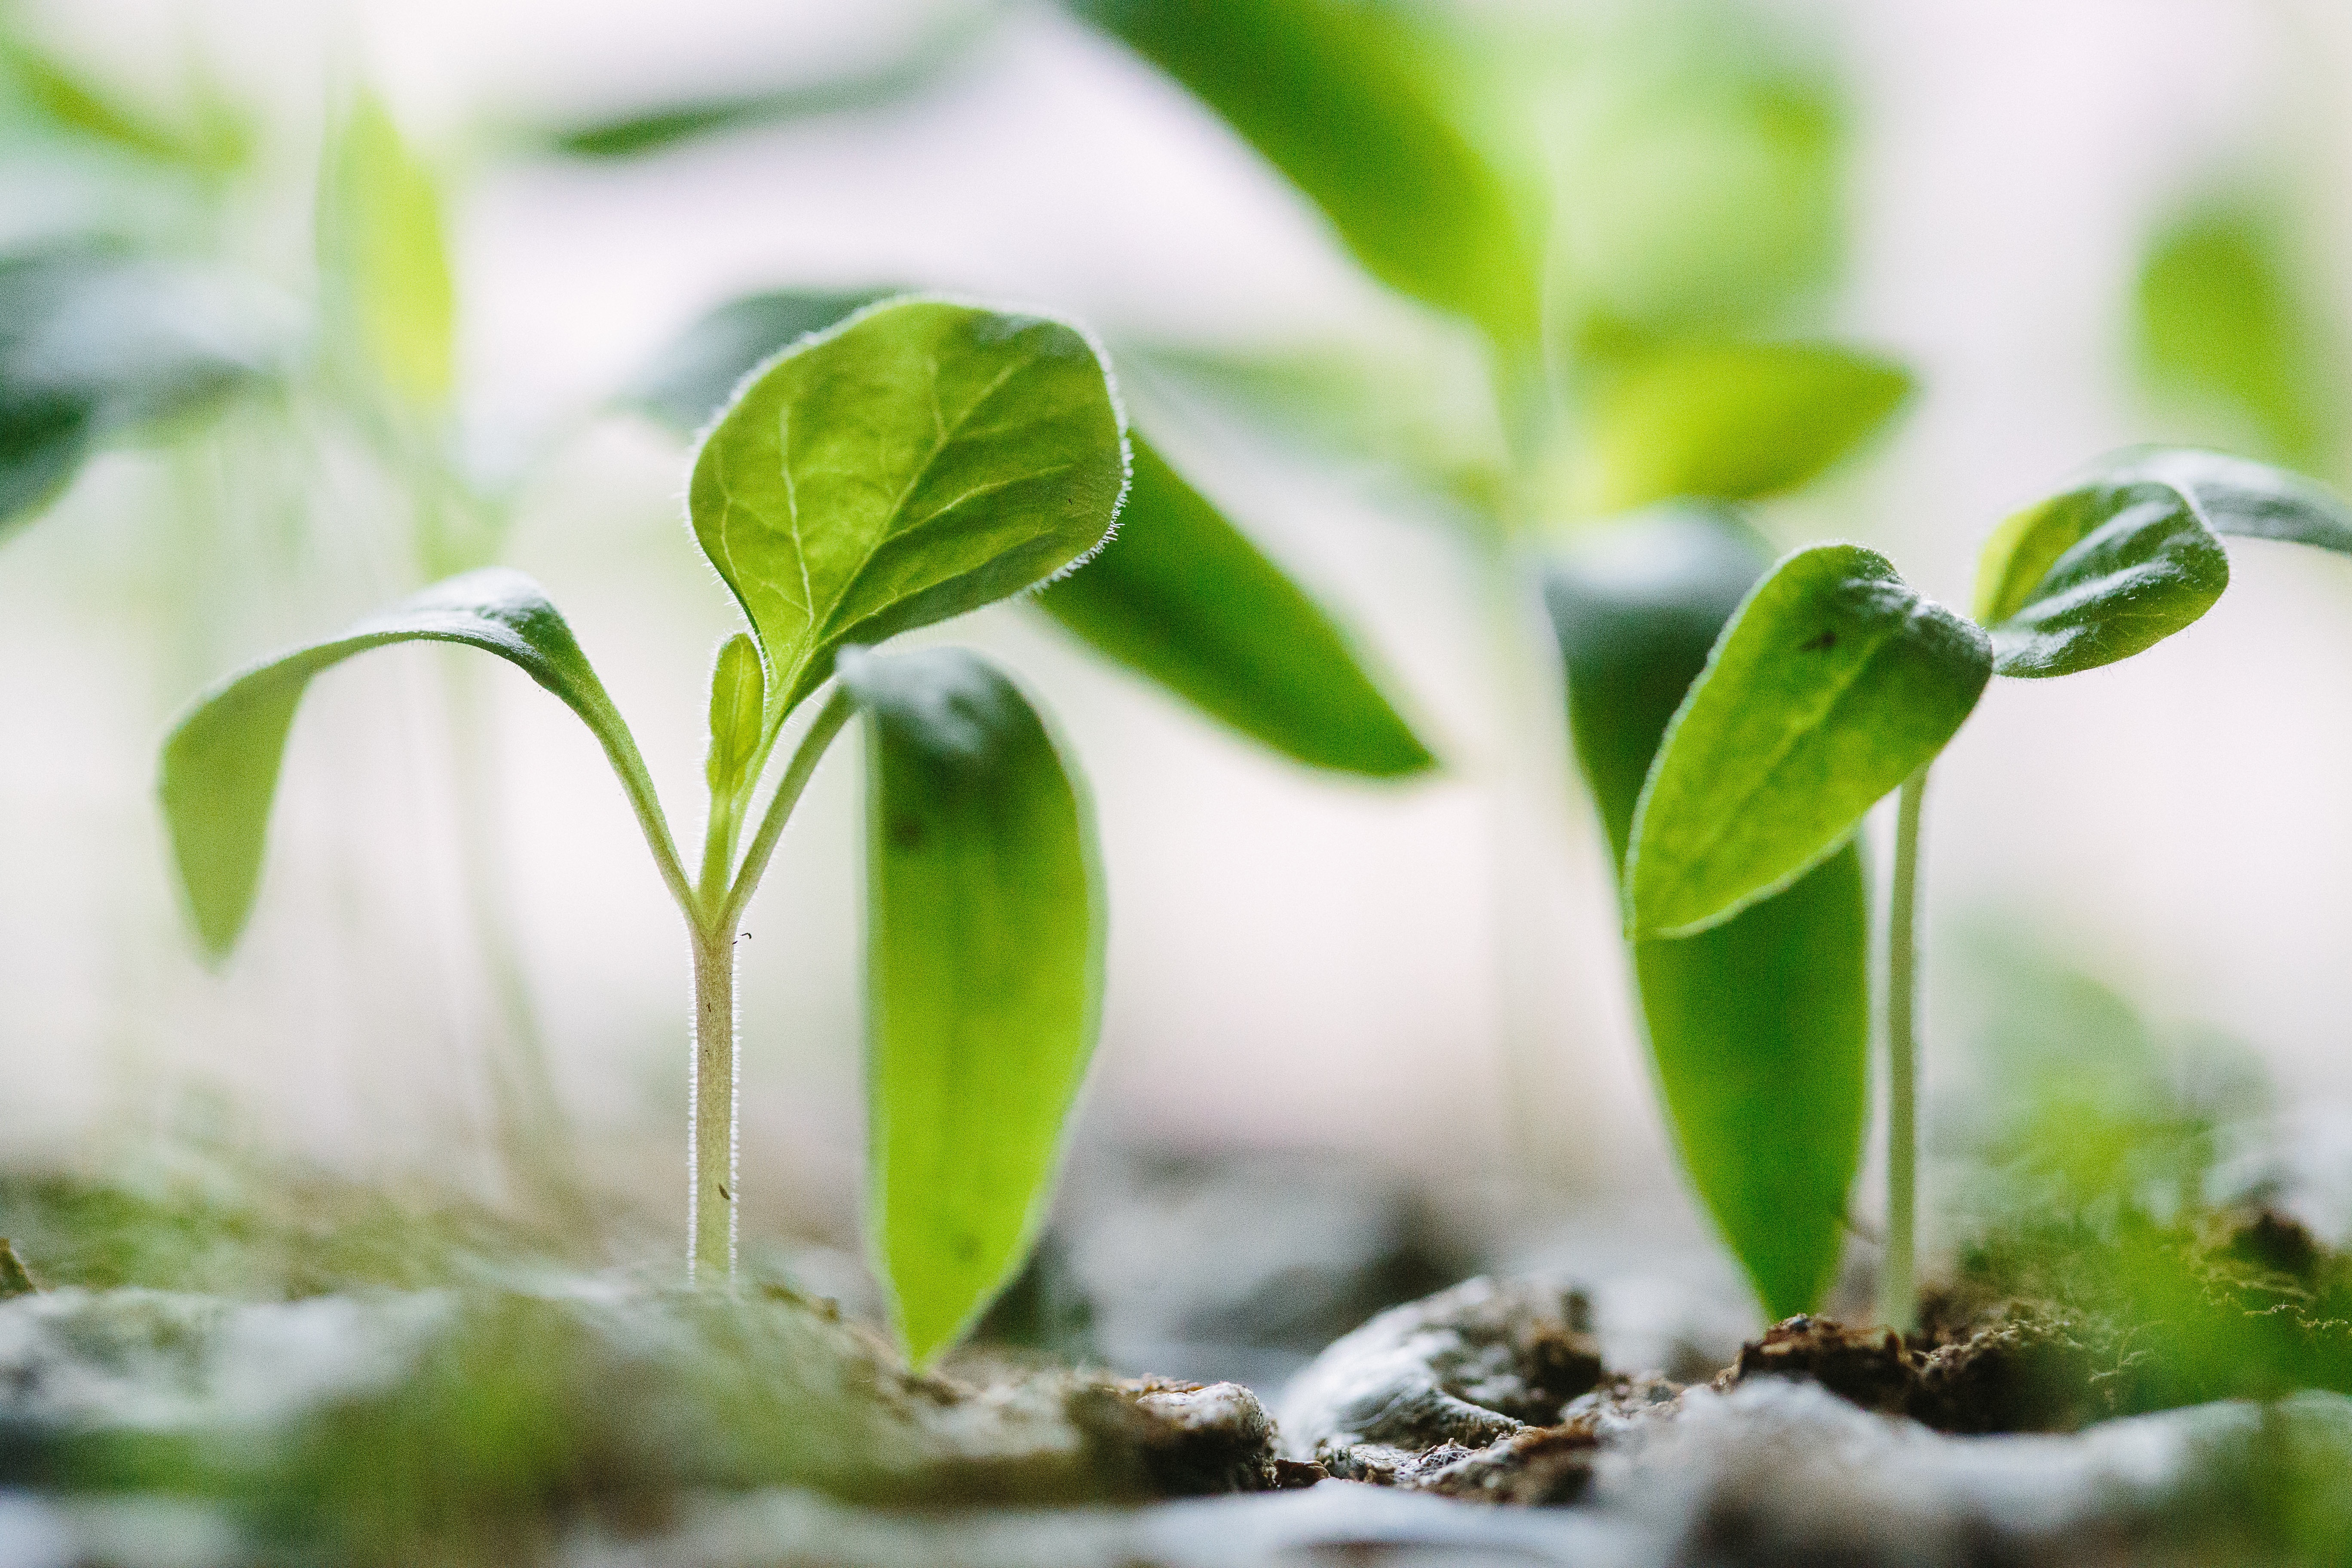
nature, grass, plant, leaf, flower, food, green, herb, produce, vegetable, soil, botany, flora, sprout, wildflower, seedling, close up, arum, macro photography, flowering plant, plant stem, land plant